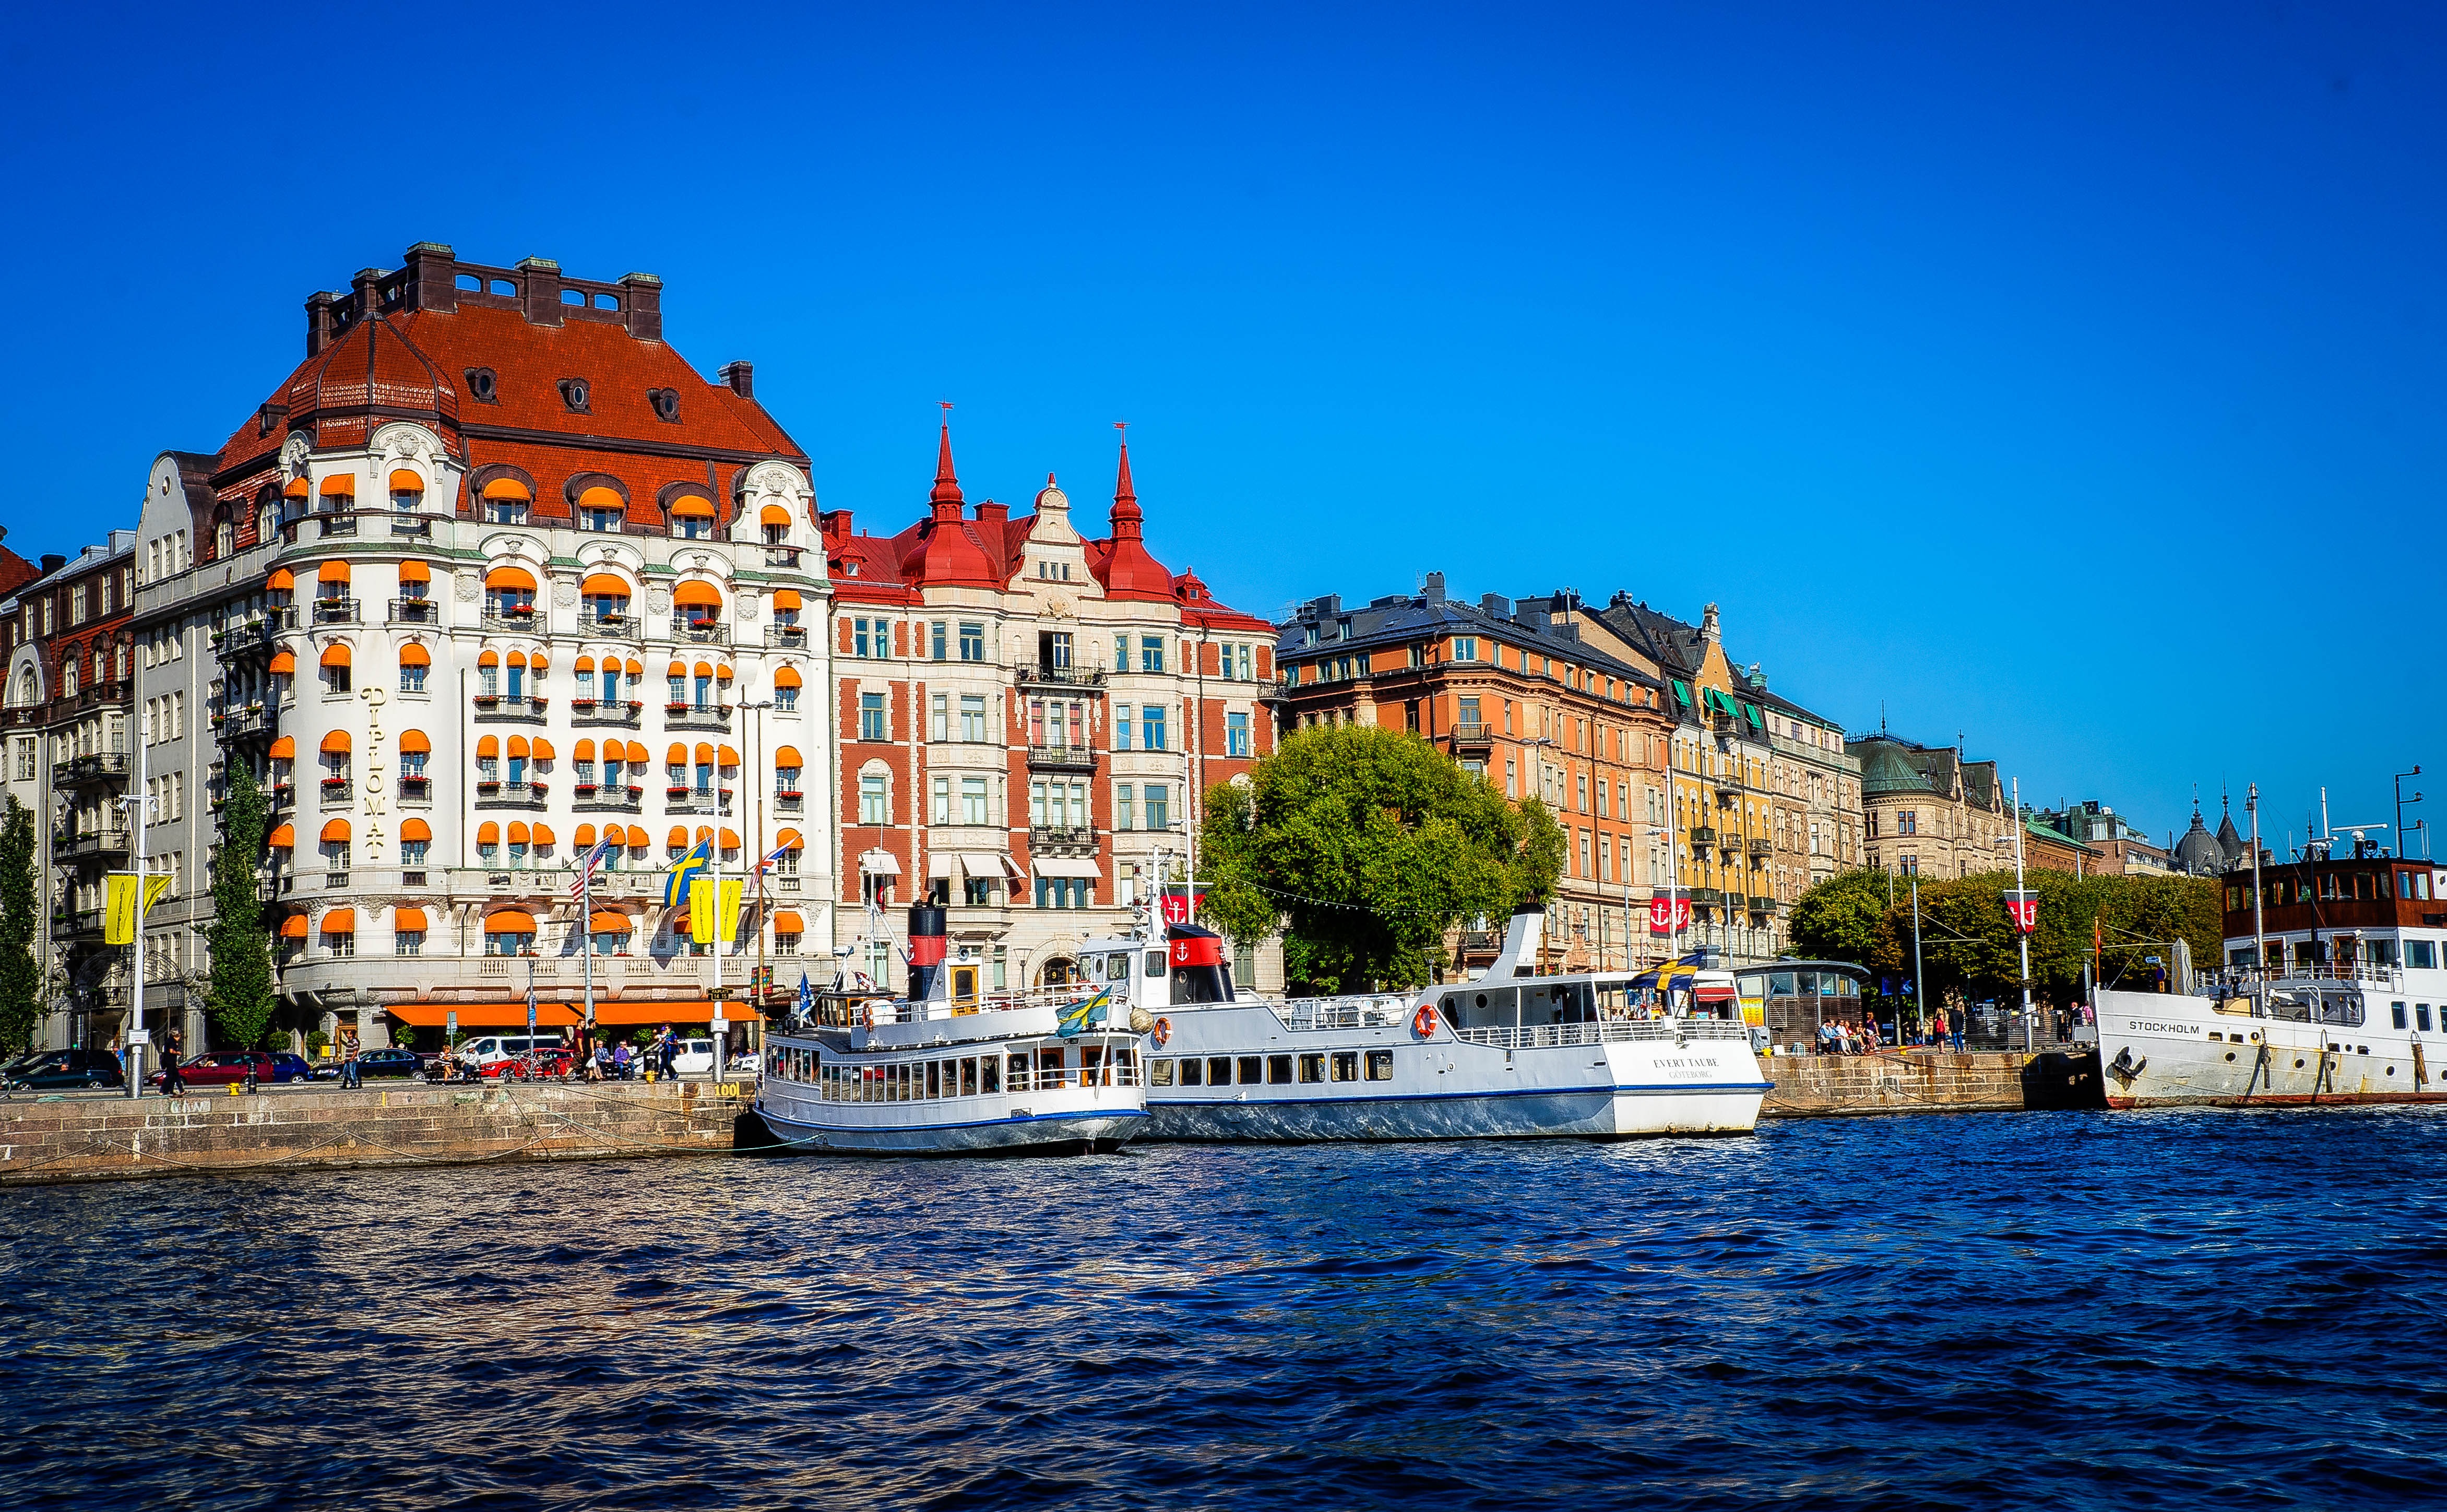
sea, dock, architecture, boat, town, building, old, city, river, canal, cityscape, europe, vehicle, harbor, marina, tourism, waterway, sweden, channel, stockholm, scandinavia, swedish